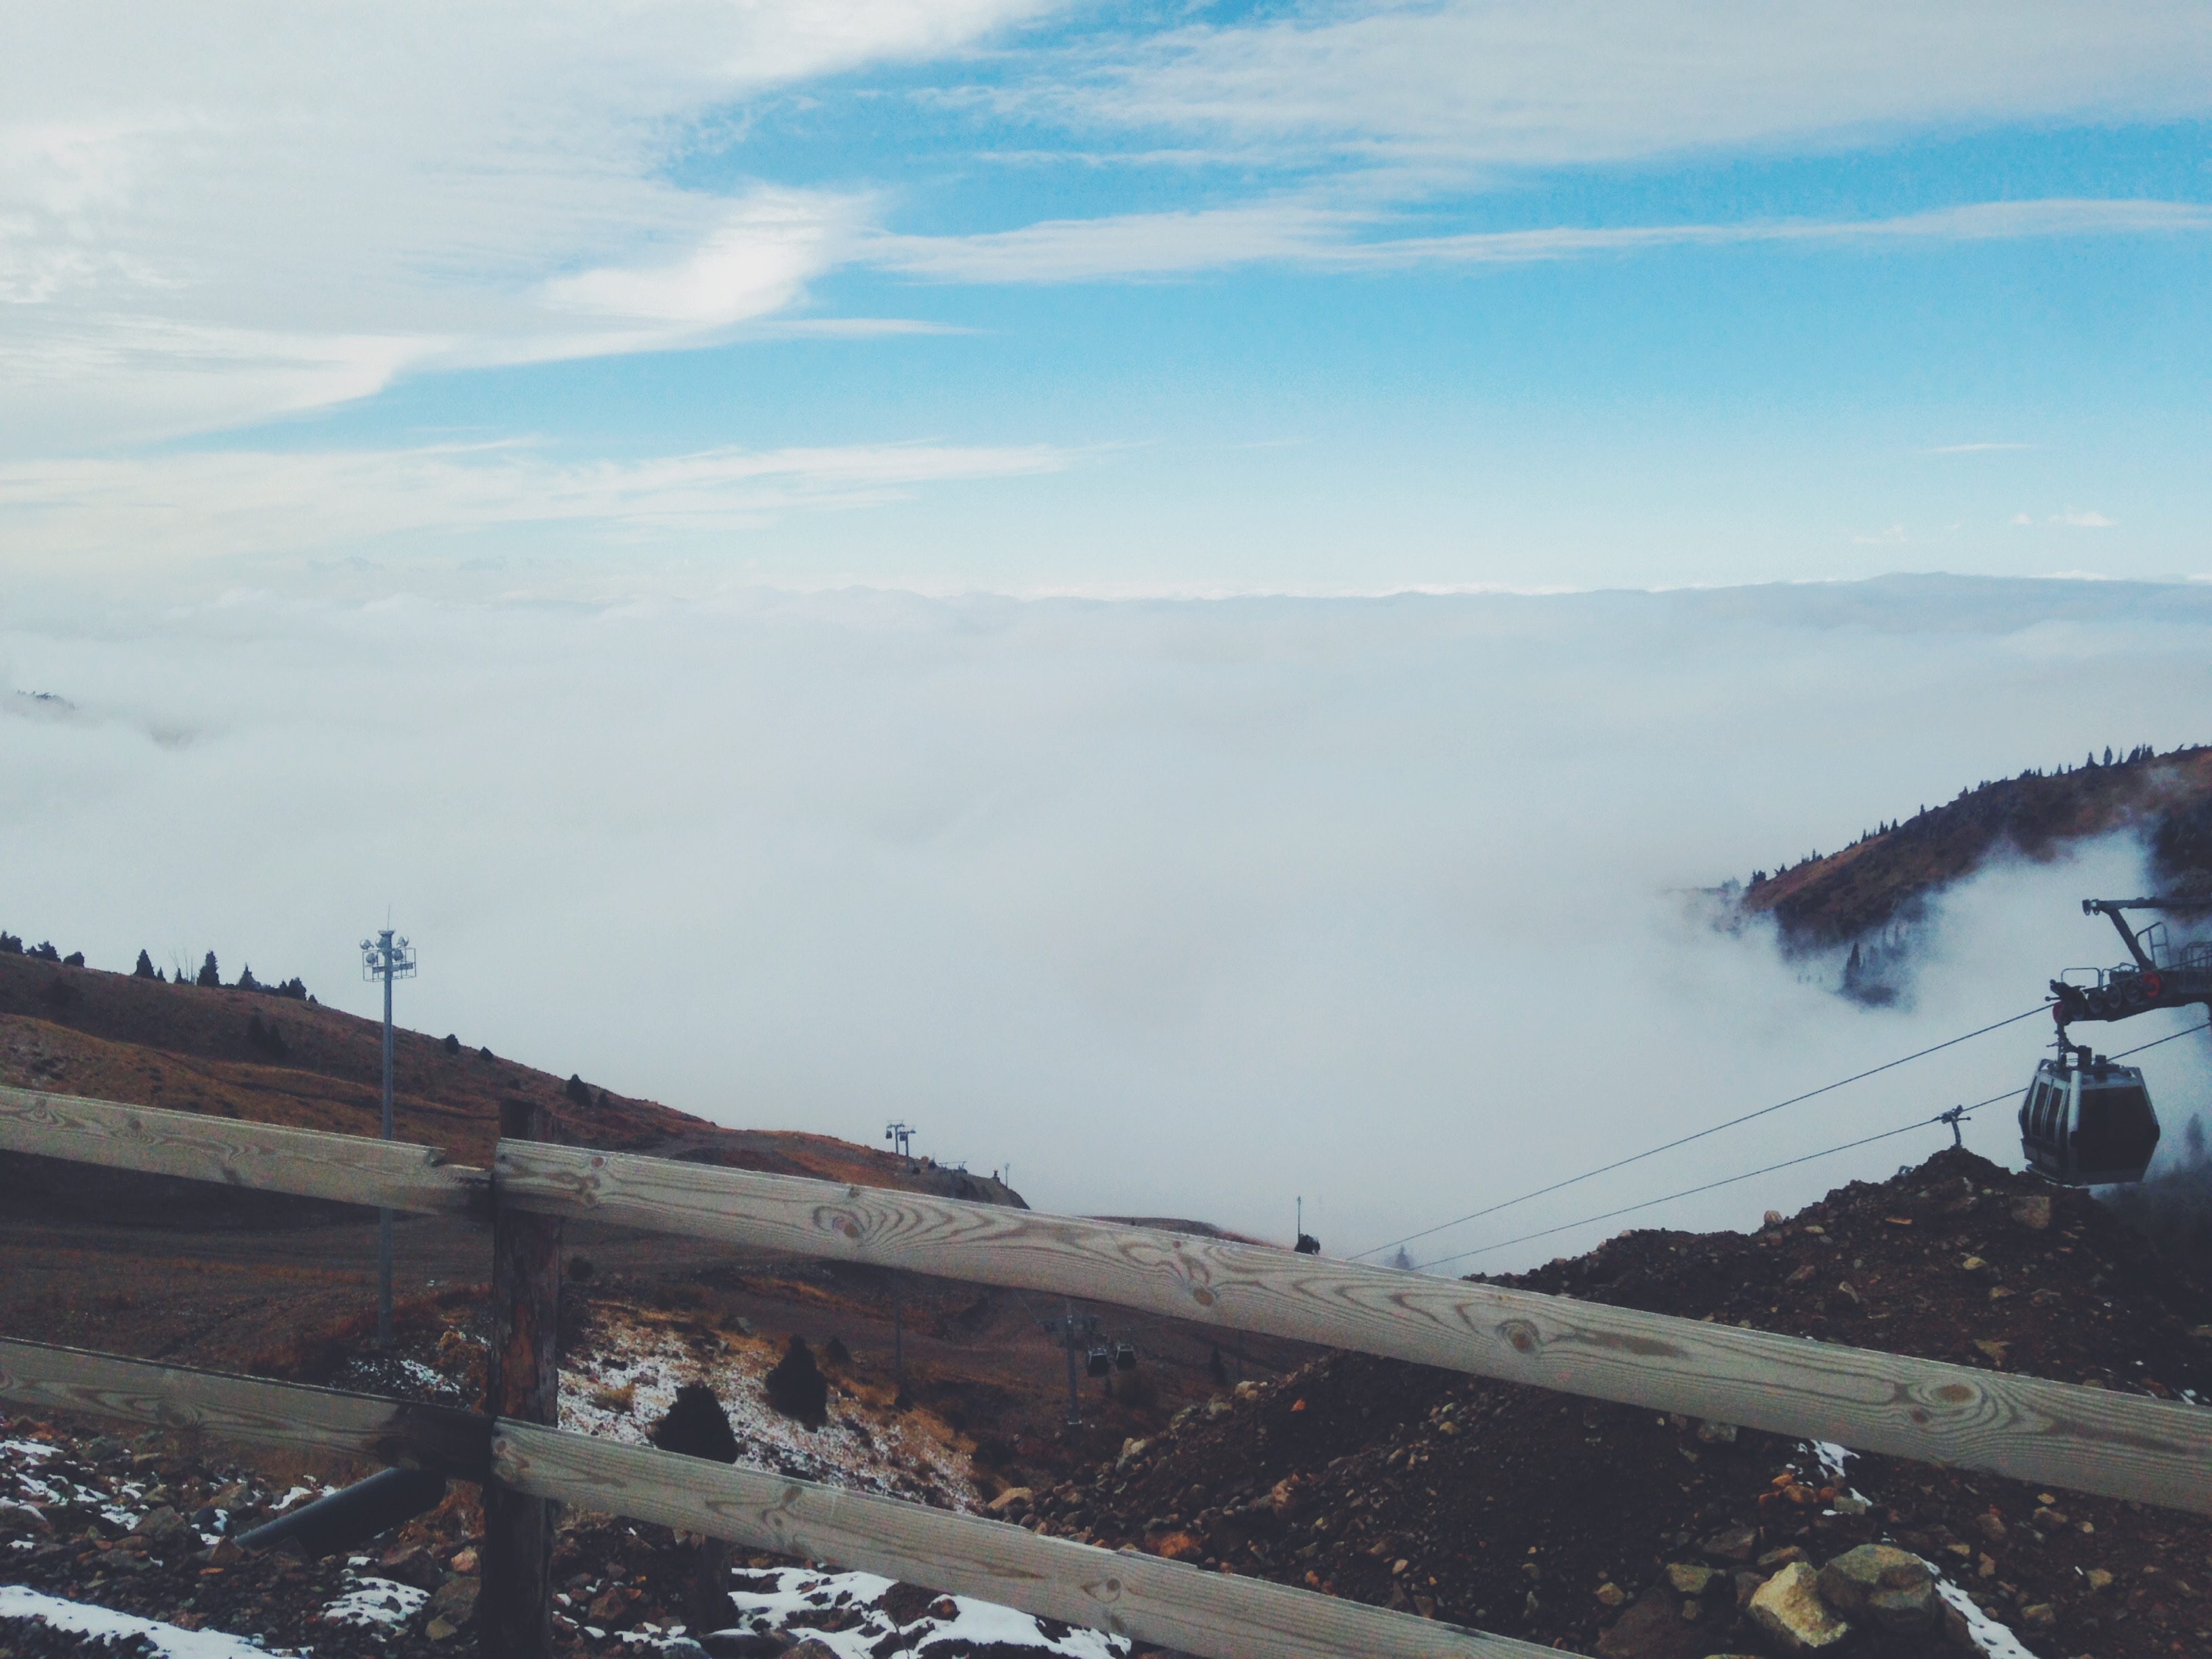
mountain, snow, winter, cloud, sky, morning, hill, mountain range, weather, summit, alps, aerial photography, atmosphere of earth, mountainous landforms